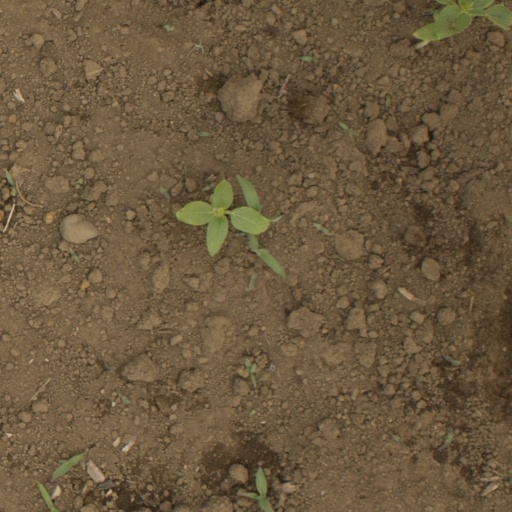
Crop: Jerusalem artichoke